Bangsar South

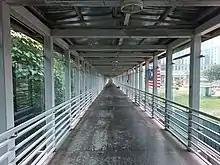
Bangsar South - Kerinchi LRT Station linkbridge

The development is connected to the Kerinchi LRT station via a pedestrian bridge, and the Universiti LRT station on the Kelana Jaya Line.